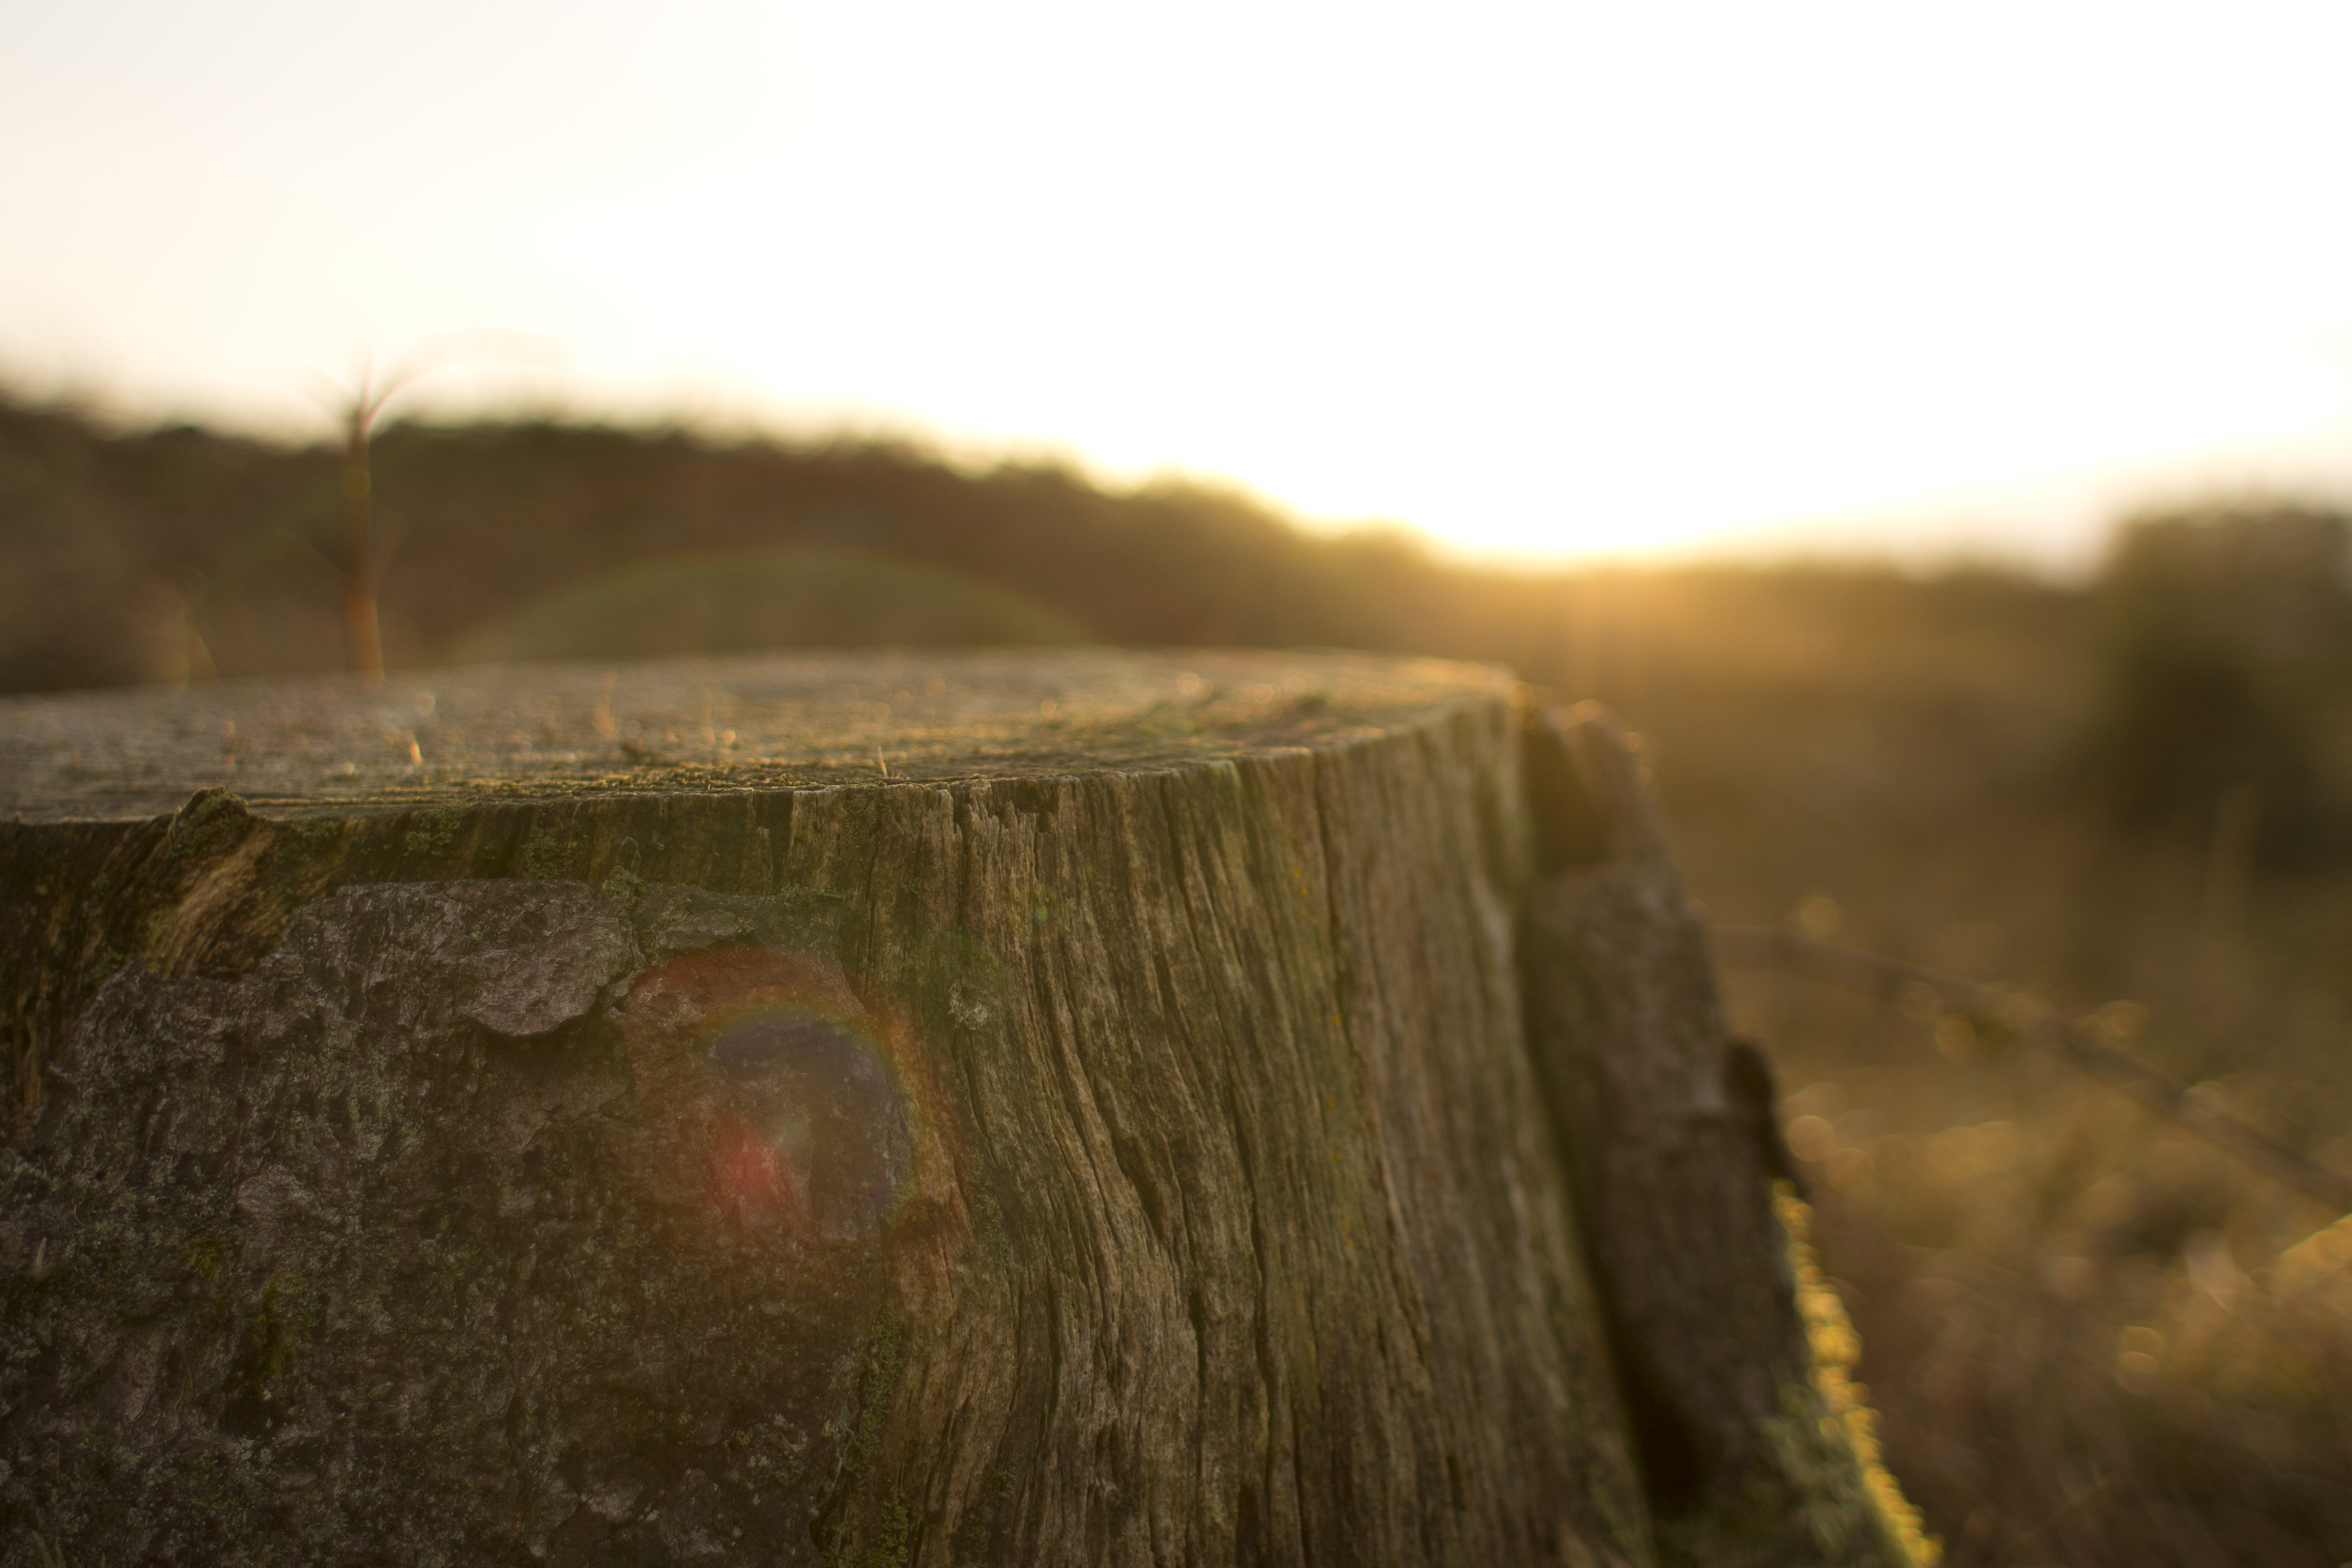
landscape, tree, nature, grass, rock, light, wood, sunset, photography, sunlight, morning, leaf, stump, reflection, autumn, soil, terrain, publicdomain, treestump, habitat, natural environment, atmospheric phenomenon